Spitzer Space Telescope

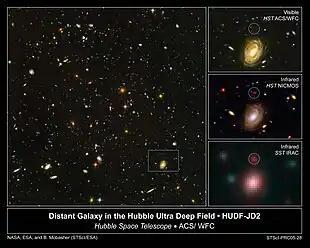
Infrared observations can see objects hidden in visible light, such as HUDF-JD2, shown. This shows how the Spitzer IRAC camera was able to see beyond the wavelengths of Hubble's instruments.

The Spitzer Space Telescope, formerly the Space Infrared Telescope Facility (SIRTF), was an infrared space telescope launched in 2003, that was deactivated when operations ended on 30 January 2020. Spitzer was the third space telescope dedicated to infrared astronomy, following IRAS (1983) and ISO (1995–1998). It was the first spacecraft to use an Earth-trailing orbit, later used by the Kepler planet-finder.